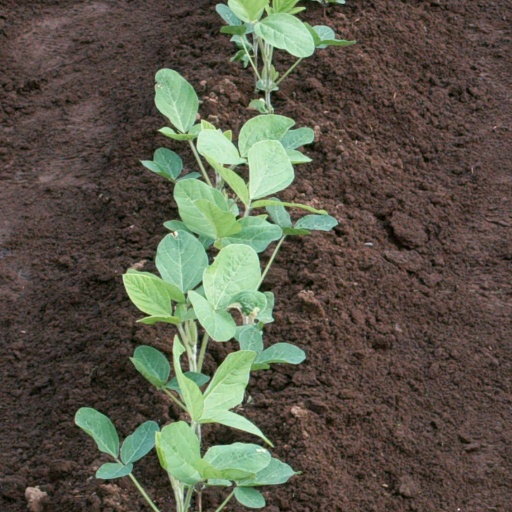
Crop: soybean